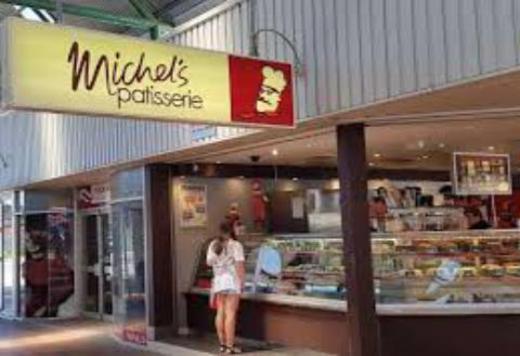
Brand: michel's patisserie
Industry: Food